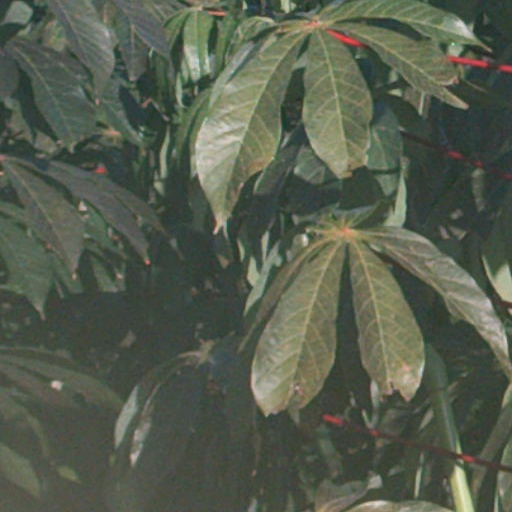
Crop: cassava